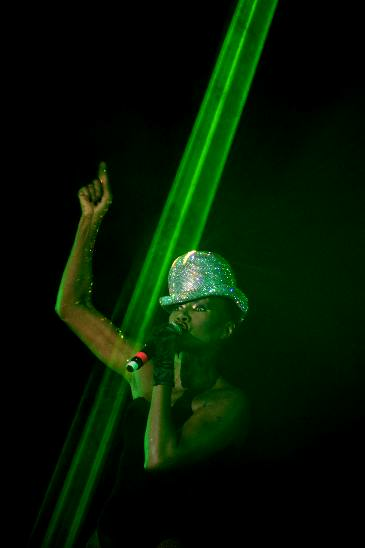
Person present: Yes